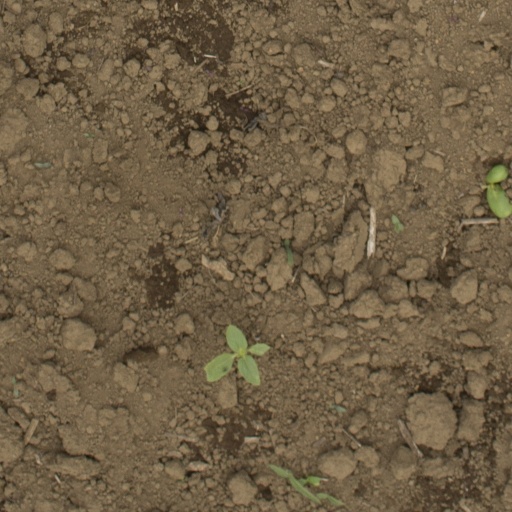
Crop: Jerusalem artichoke